Extreme ultraviolet lithography

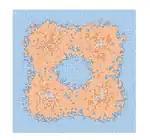
Stochastic defects tend to occur where there is stochastic absorbed dose variation near the threshold dose. These are indicated by where the blue specks tend to collect.

EUV lithography is particularly sensitive to stochastic effects. In a large population of features printed by EUV, although the overwhelming majority are resolved, some suffer complete failure to print, e.g. missing holes or bridging lines. A known significant contribution to this effect is the dose used to print. This is related to shot noise, to be discussed further below. Due to the stochastic variations in arriving photon numbers, some areas designated to print actually fail to reach the threshold to print, leaving unexposed defect regions. Some areas may be overexposed, leading to excessive resist loss or crosslinking. The probability of stochastic failure increases exponentially as feature size decreases, and for the same feature size, increasing distance between features also significantly increases the probability. Line cuts which are misshapen are a significant issue due to potential arcing and shorting. Yield requires detection of stochastic failures down to below 1e-12.